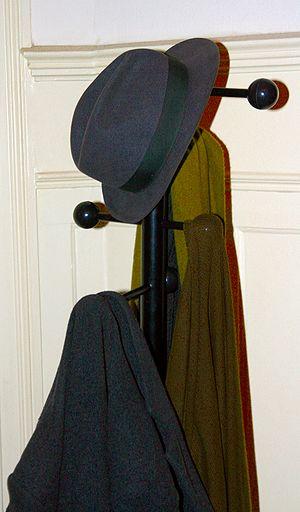
Porte-manteaux Norsk bokmål: stumtjener
Un portemanteau est un dispositif, souvent en bois ou en métal, muni de crochets, qui sert à suspendre les vêtements. Il peut être fixe quand il est mural, ou mobile quand il repose sur un ou plusieurs pieds. Ce modèle prend parfois le nom de « perroquet ».